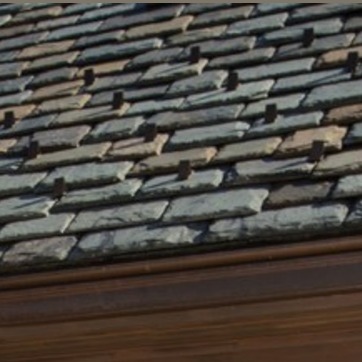
Material: stone